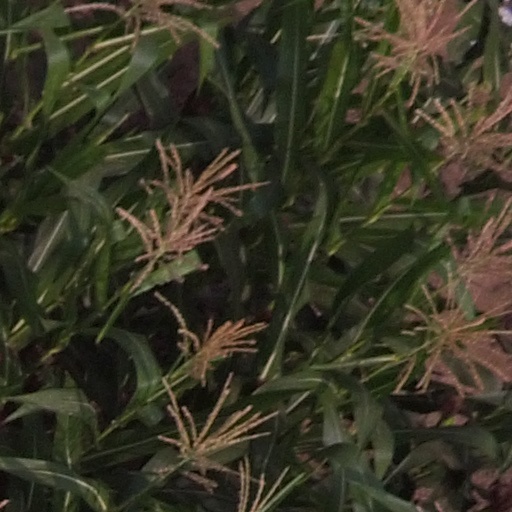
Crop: maize; corn